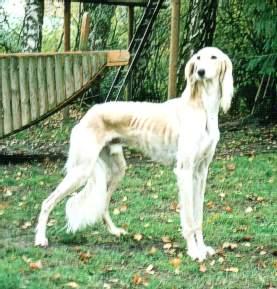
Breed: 206-n000051-Saluki